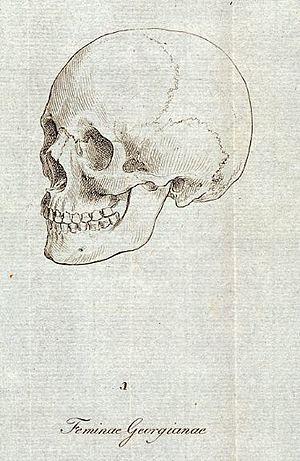
Caucasien, europoïde ou caucasoïde est un terme anthropologique désignant un groupe humain qui englobe en général les phénotypes physiques des populations d'Europe, du Moyen-Orient, d'Afrique du Nord, de la Corne de l'Afrique, d'Asie centrale et d'Asie du Sud.